Texas Department of Criminal Justice

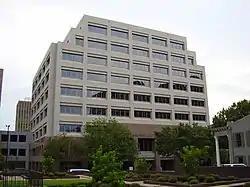
The agency has offices in the Price Daniel, Sr. State Office Building in Austin.

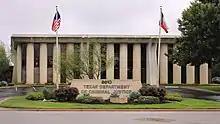
TDCJ offices in Austin

The Texas Board of Criminal Justice oversees the TDCJ. The board selects the executive director, who manages the TDCJ. The members of the board are appointed by the Governor of Texas.